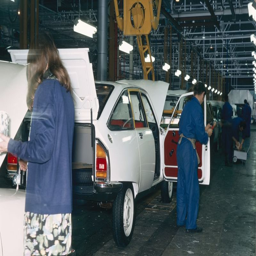
women in the production of cars